Oosterdok

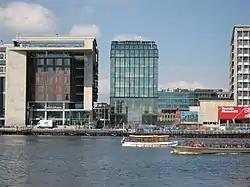
Amsterdam Public Library, Conservatoire, and part of museum on the Oosterdok

Construction of the Oosterdok started in May 1828. It was led by C.W.M. Klijn, director of the city maritime construction department. The first part was a 4,194 m long dyke through the IJ from its western end near Kraansluis (Kraan Lock) to the Diemerdijk near Zeeburg in the east. The 1850 map (above) shows that this dyke enclosed the area of the Oosterdok, and an area to the east of about equals size, the Stads Rietlanden.